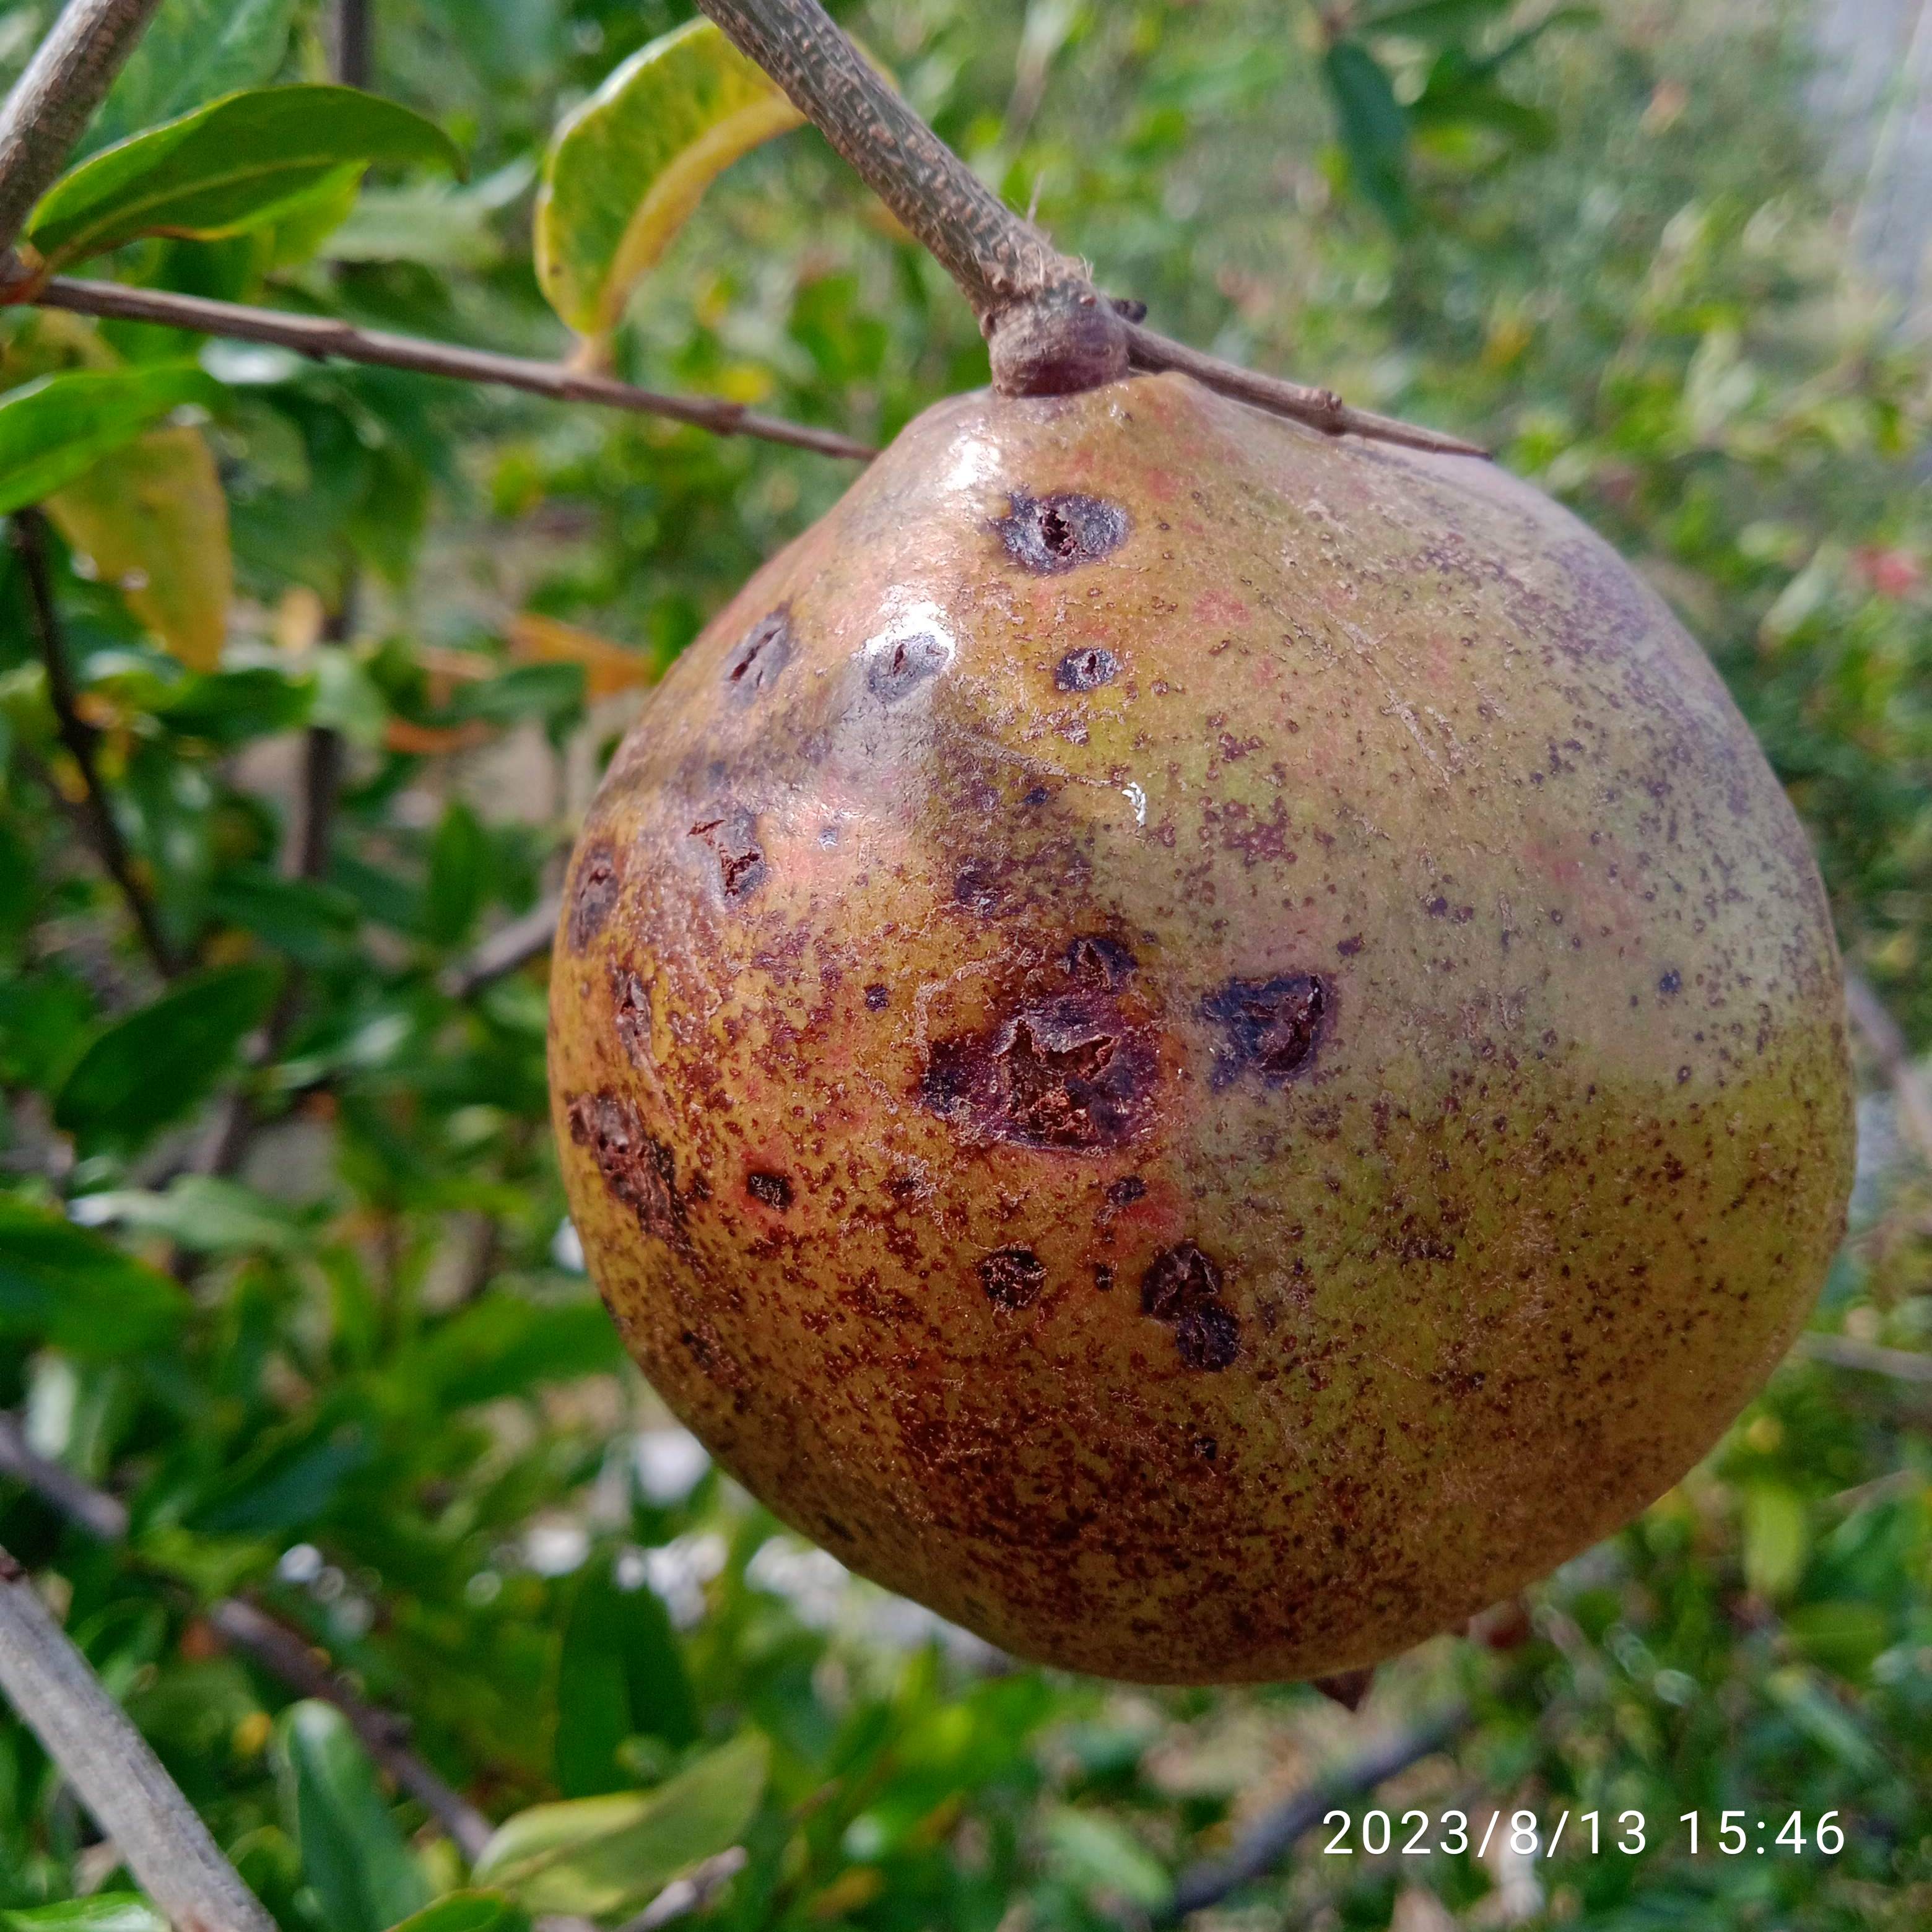
Label: Cercospora